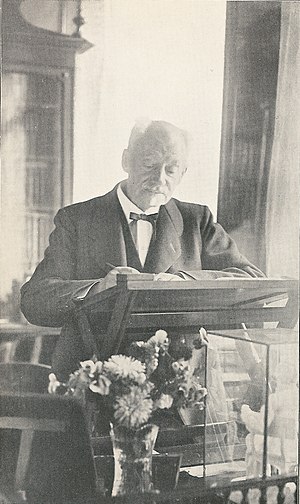
Troels Troels-Lund
Troels Lund, september 1920 på sin 80-års fødselsdag.
"Troels Frederik Troels-Lund var en dansk historiker og forfatter. Han kendes mest for ""Dagligt liv i Norden i det sekstende århundrede"", der udkom første gang 1879-1901 i 14 bind.